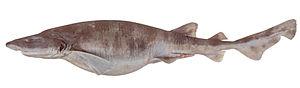
Les holbiches forment un genre de requins au sein de la famille des Scyliorhinidae.